Levin August von Bennigsen

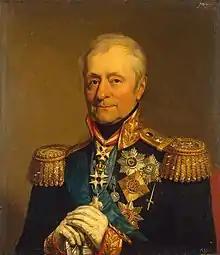
Portrait by George Dawe (1820)

Levin August Gottlieb Theophil, Graf von Bennigsen (as well in ; 10 February 1745 – 3 December 1826) was a German general in the service of the Russian Empire. Bennigsen made a name for himself in Russian history as the man who fought Napoleon Bonaparte with distinction at the Battle of Eylau; but, suffering from ill-health, he was then defeated at Friedland several months later. Bennigsen also played a pivotal role in decisively defeating Napoleon in the War of the Sixth Coalition.